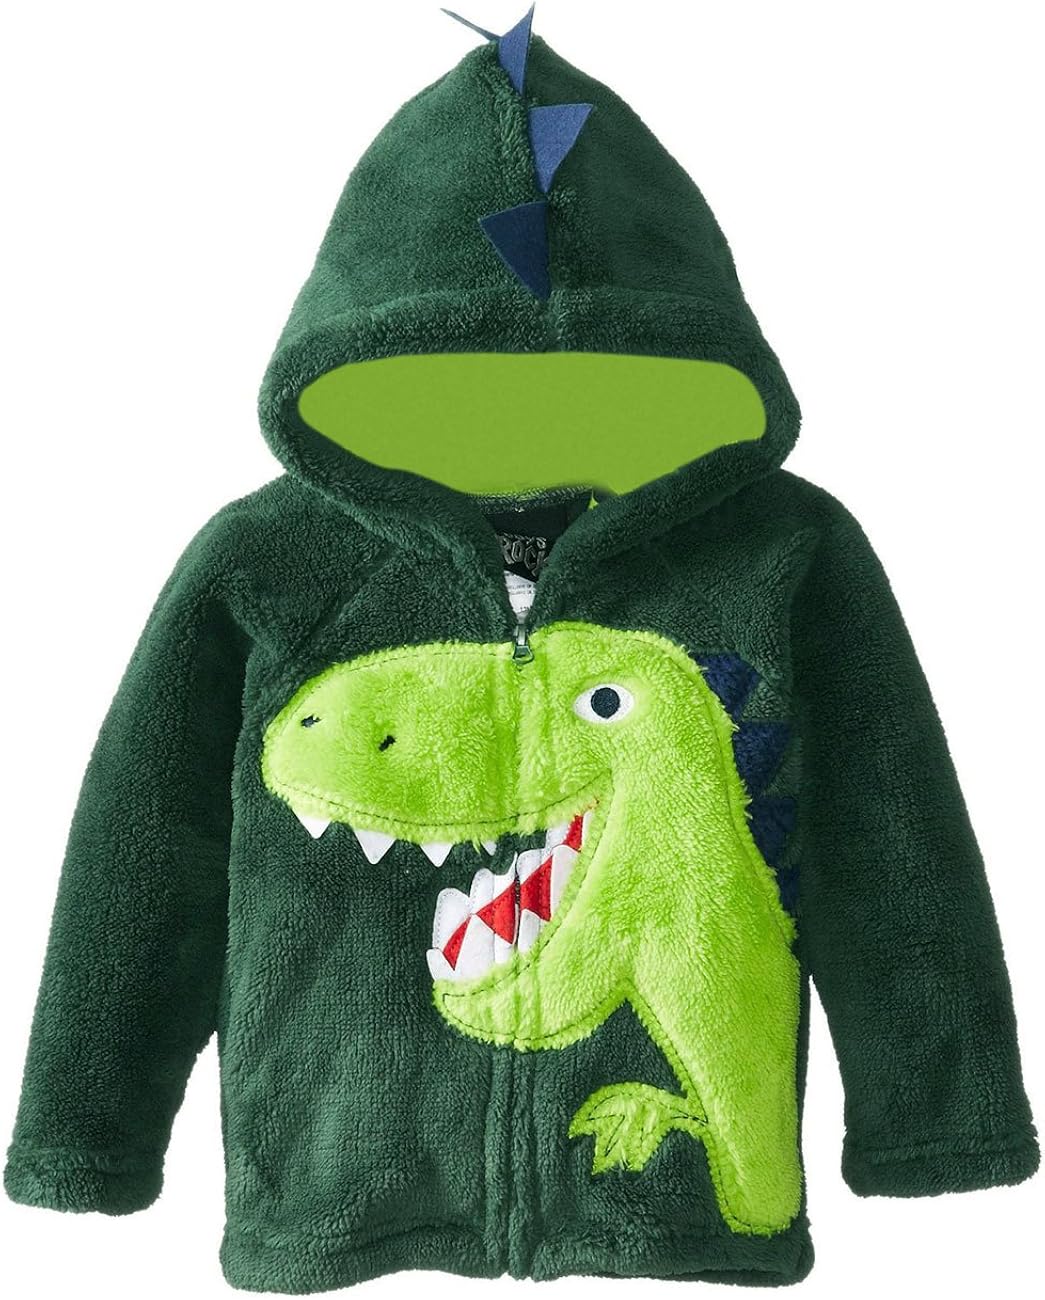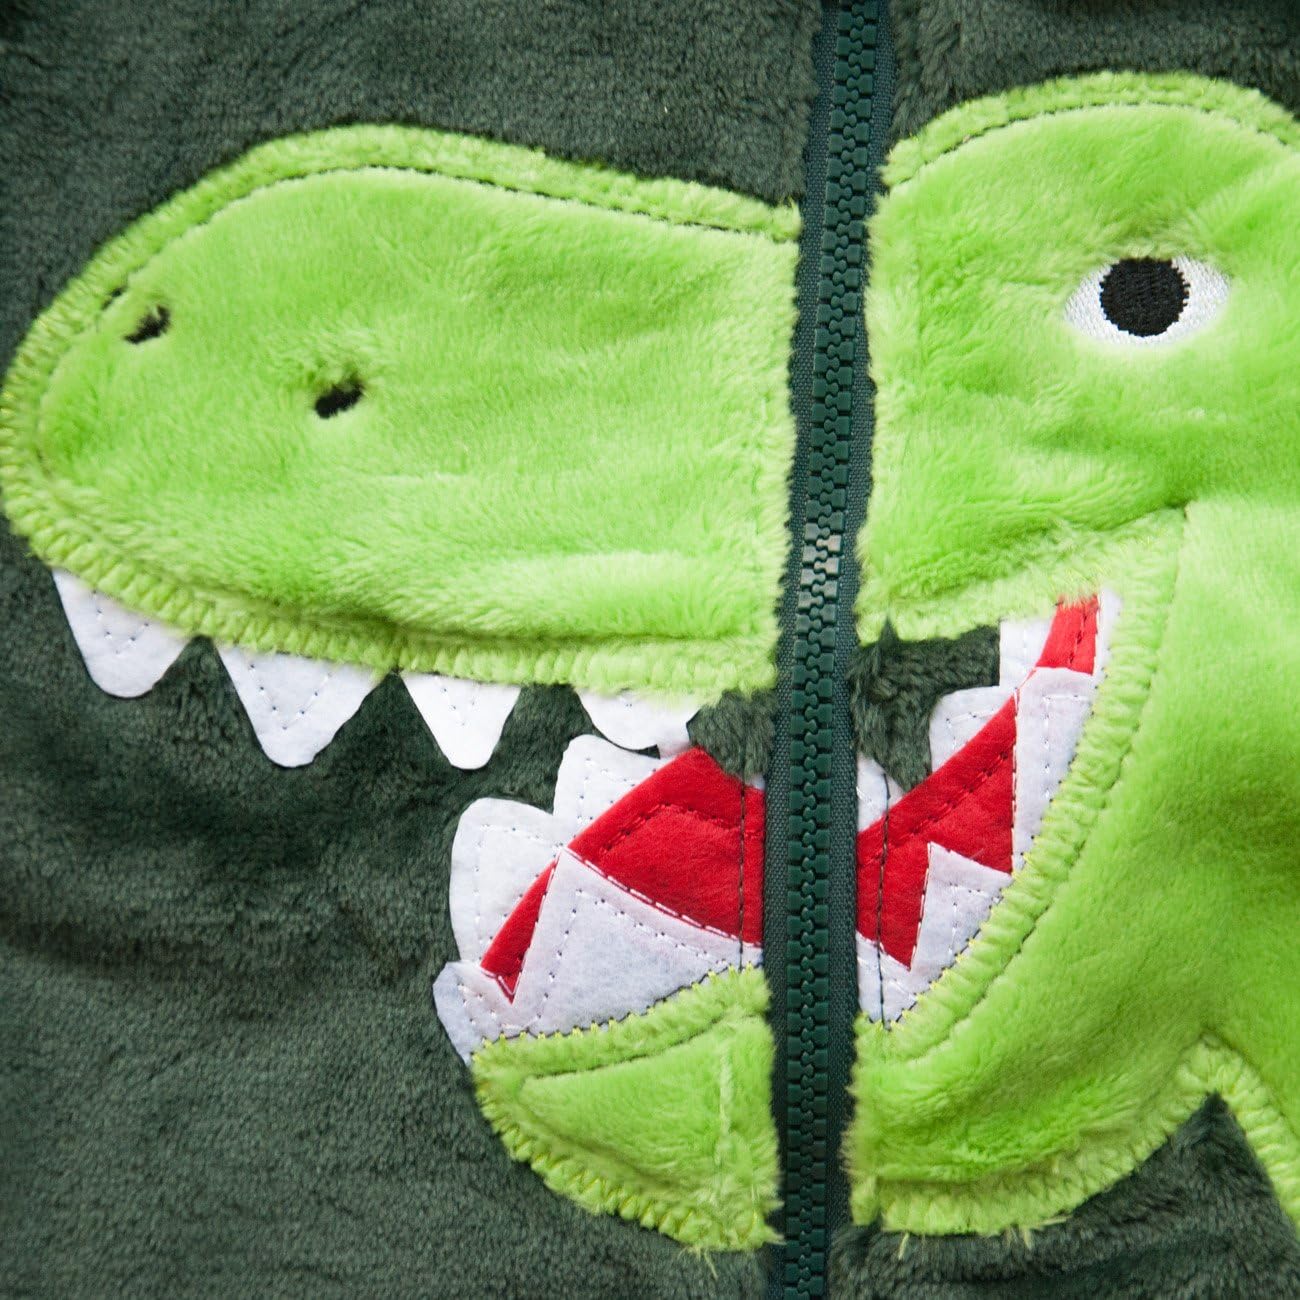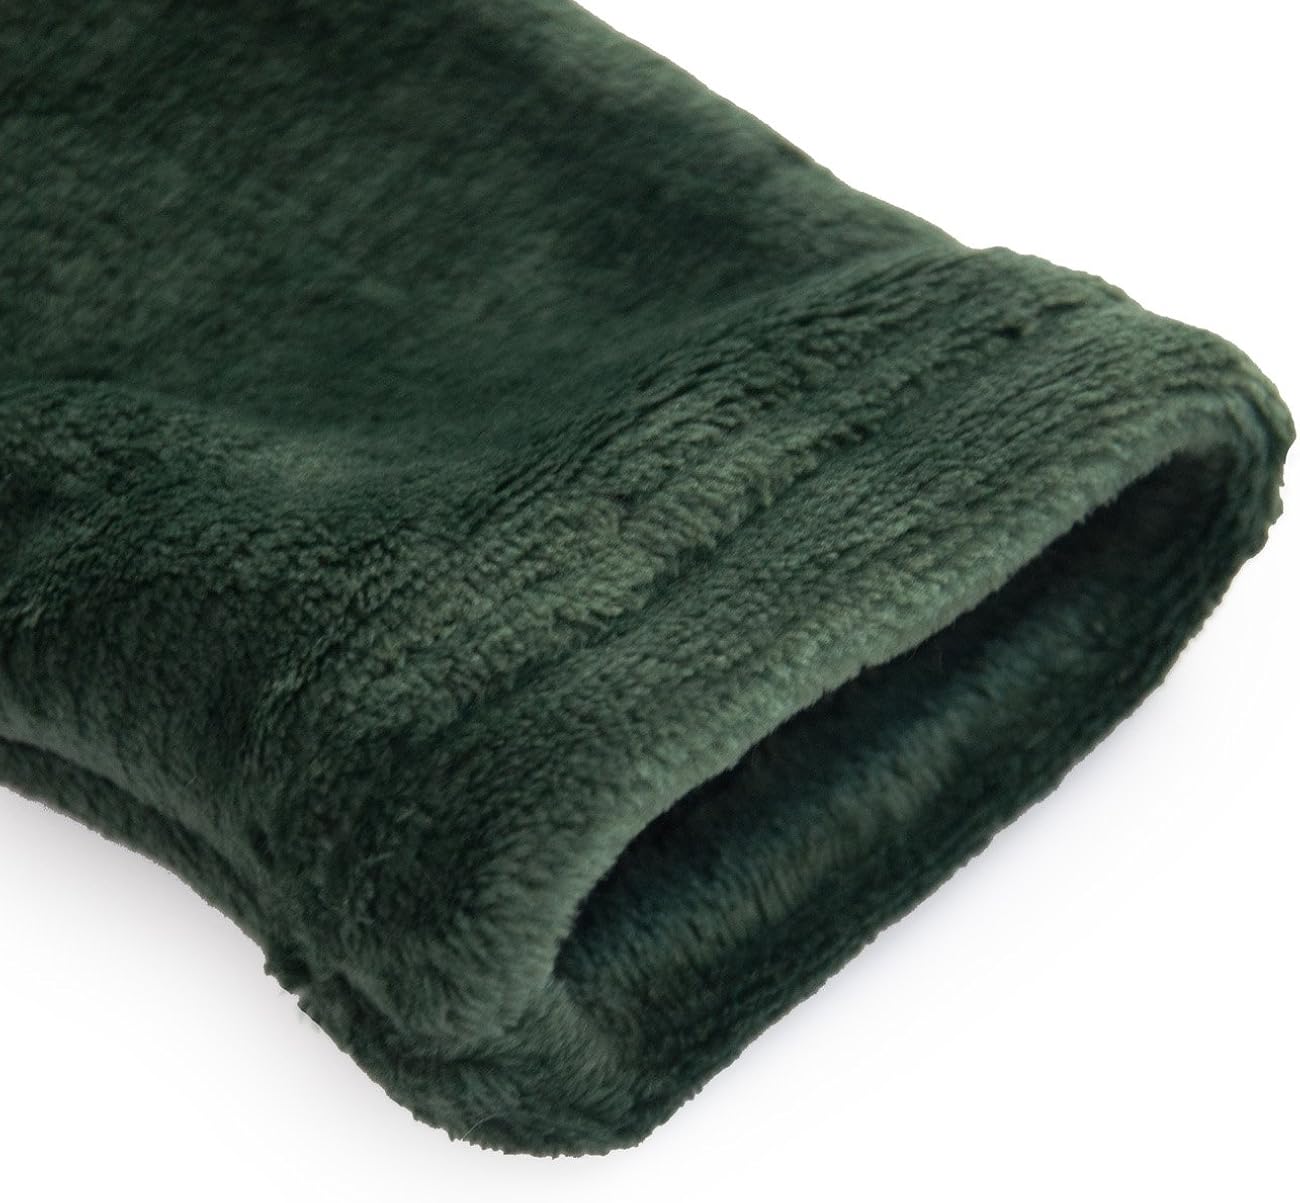
CM-Kid Little Boys Dinosaur Jacket Baby Hoodies Winter Coats Outerwear 1-6T
Category: AMAZON FASHION
Original CM-Kid Apparel Condition:100% Brand New. Item location: China Item includes: One Coat Size:1-6Y,please refer to detail size chart in the picture. Note: Asian size is smaller than US/EU/UK size so please check your measurements to make sure the item fits before ordering. Warm prompt: The light and the display resolution and other reasons, pictures and objects may slightly colour difference, please in kind prevail. The size is measured by hands, please allow minor tolerance. Thanks for your understanding.
Features: Cotton Blend | Zipper closure | Machine Wash | Cartoon zipper hoodies design | Super soft and comfortable.Season:Spring,Autumn,Winter. | Hand or machine wash | We use USPS Post office as our shipping way,which you can check the shipping information during the shipping process. | All the pitures and items is copyright by Cmamzon2013 Store,and the size chart only suitable for Cmamzon2013 Store.